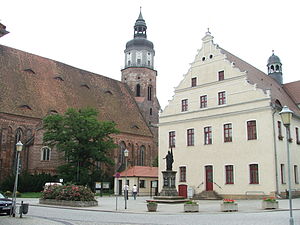
Herzberg (Elster)
Rådhuset og Mariakirken
Herzberg (Elster) er administrationsby i landkreis Elbe-Elster i den tyske delstat Brandenburg.